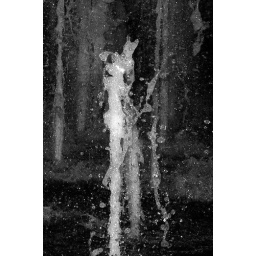
It's amazing look - a dog in the water!!Shape created by the water itself - interesting eh!!